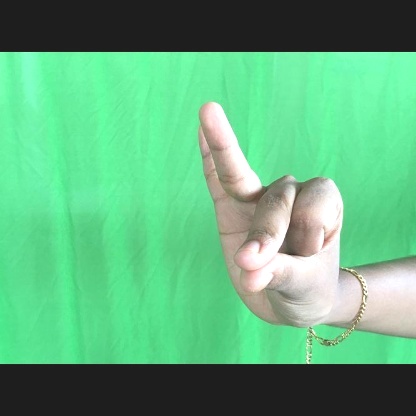
Mudra: Bramaram